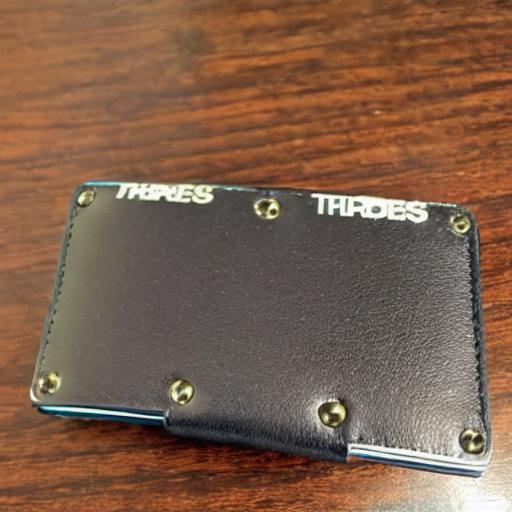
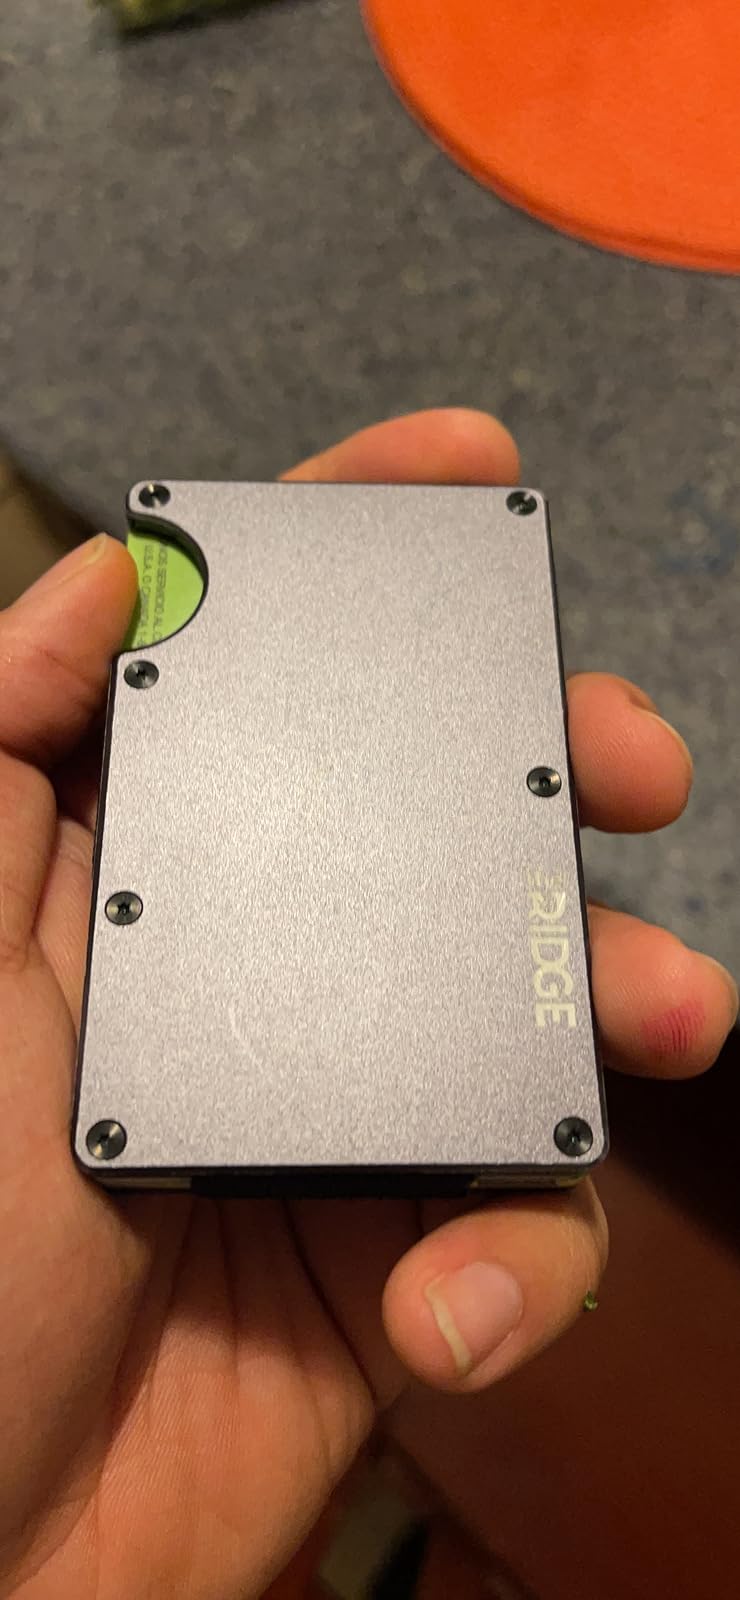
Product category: accessories_wallet
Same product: no